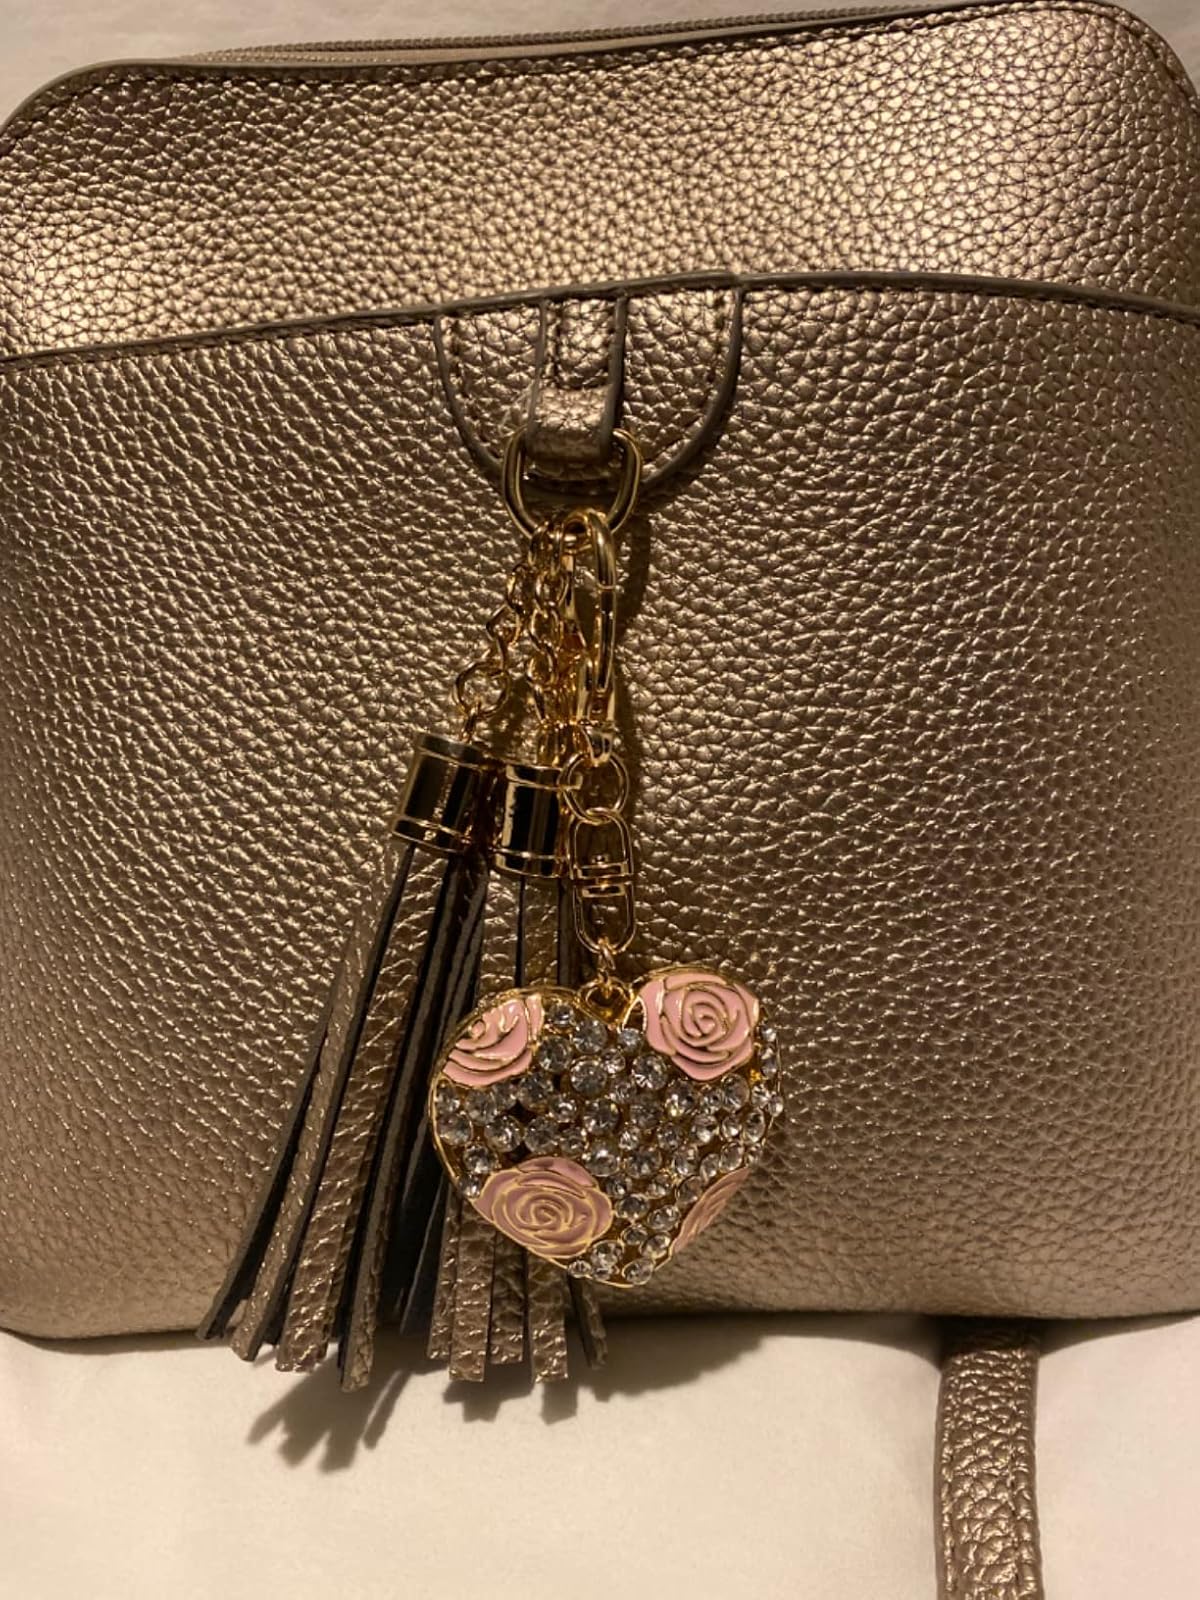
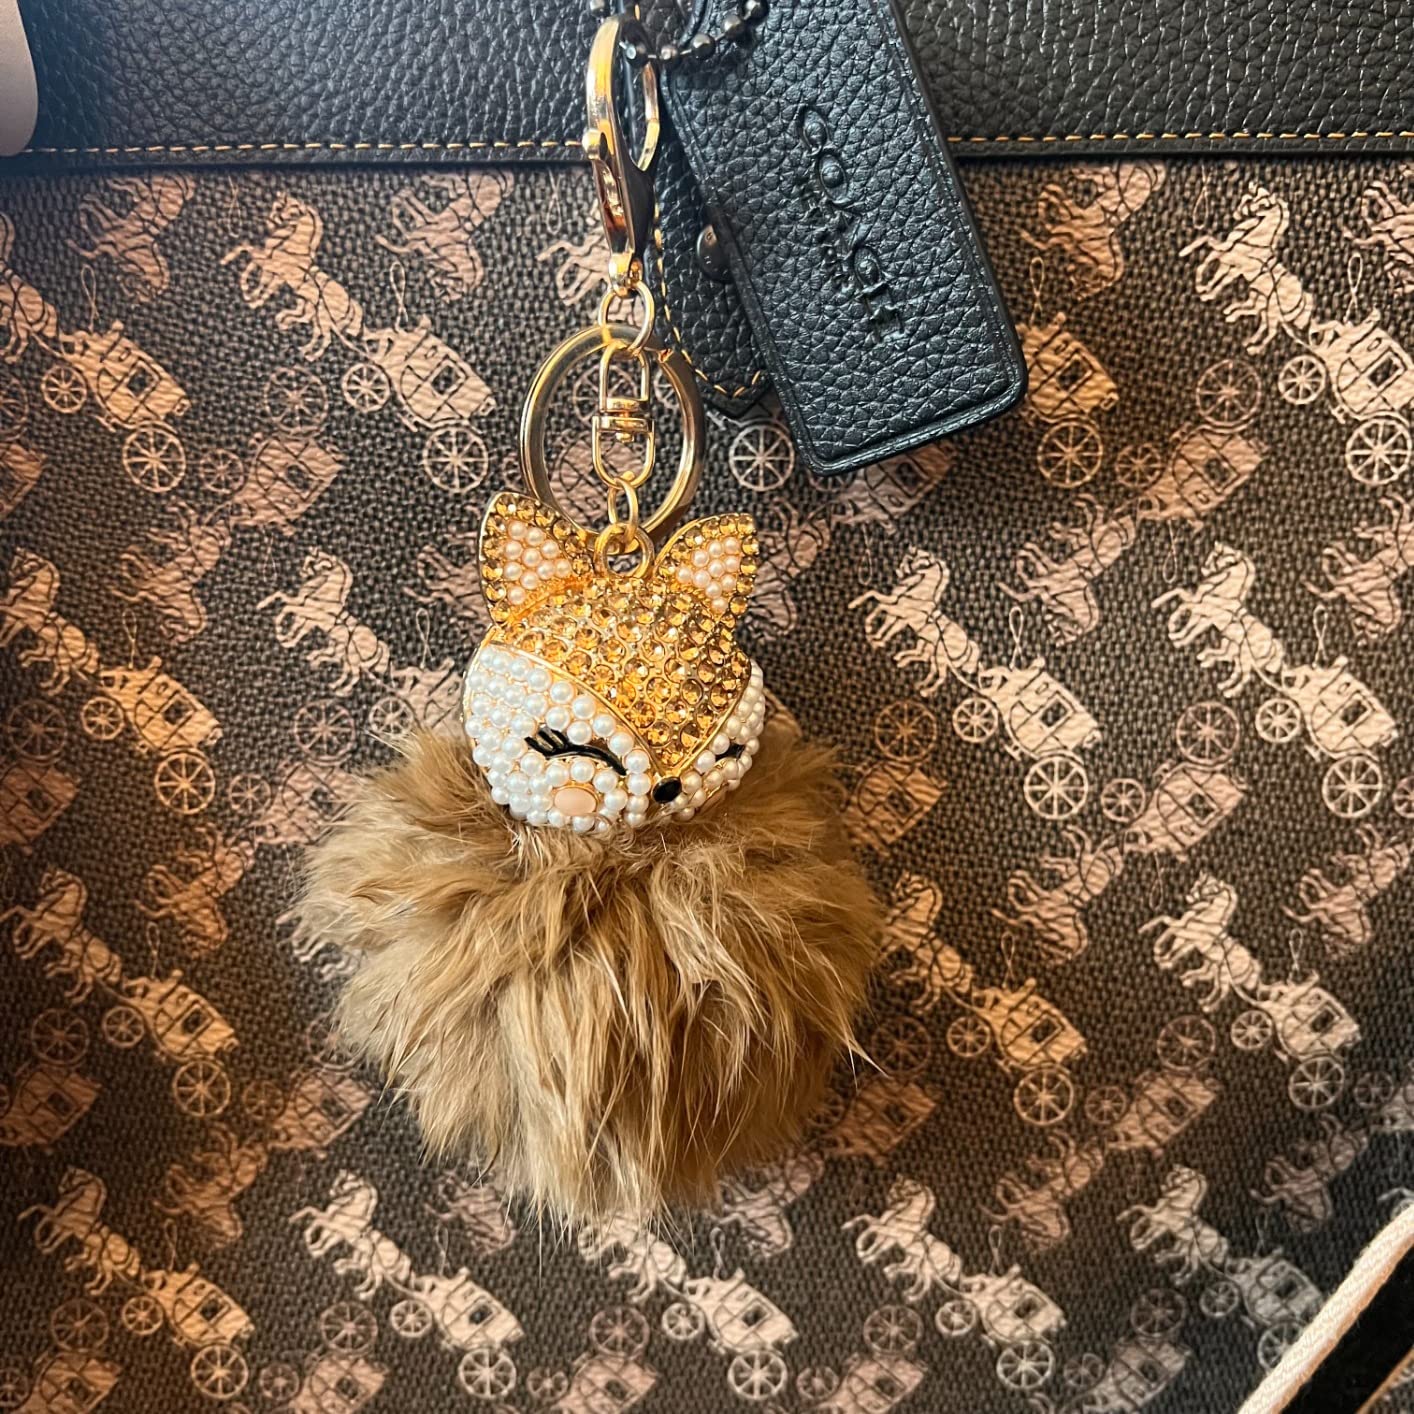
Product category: accessories_keychain
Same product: no